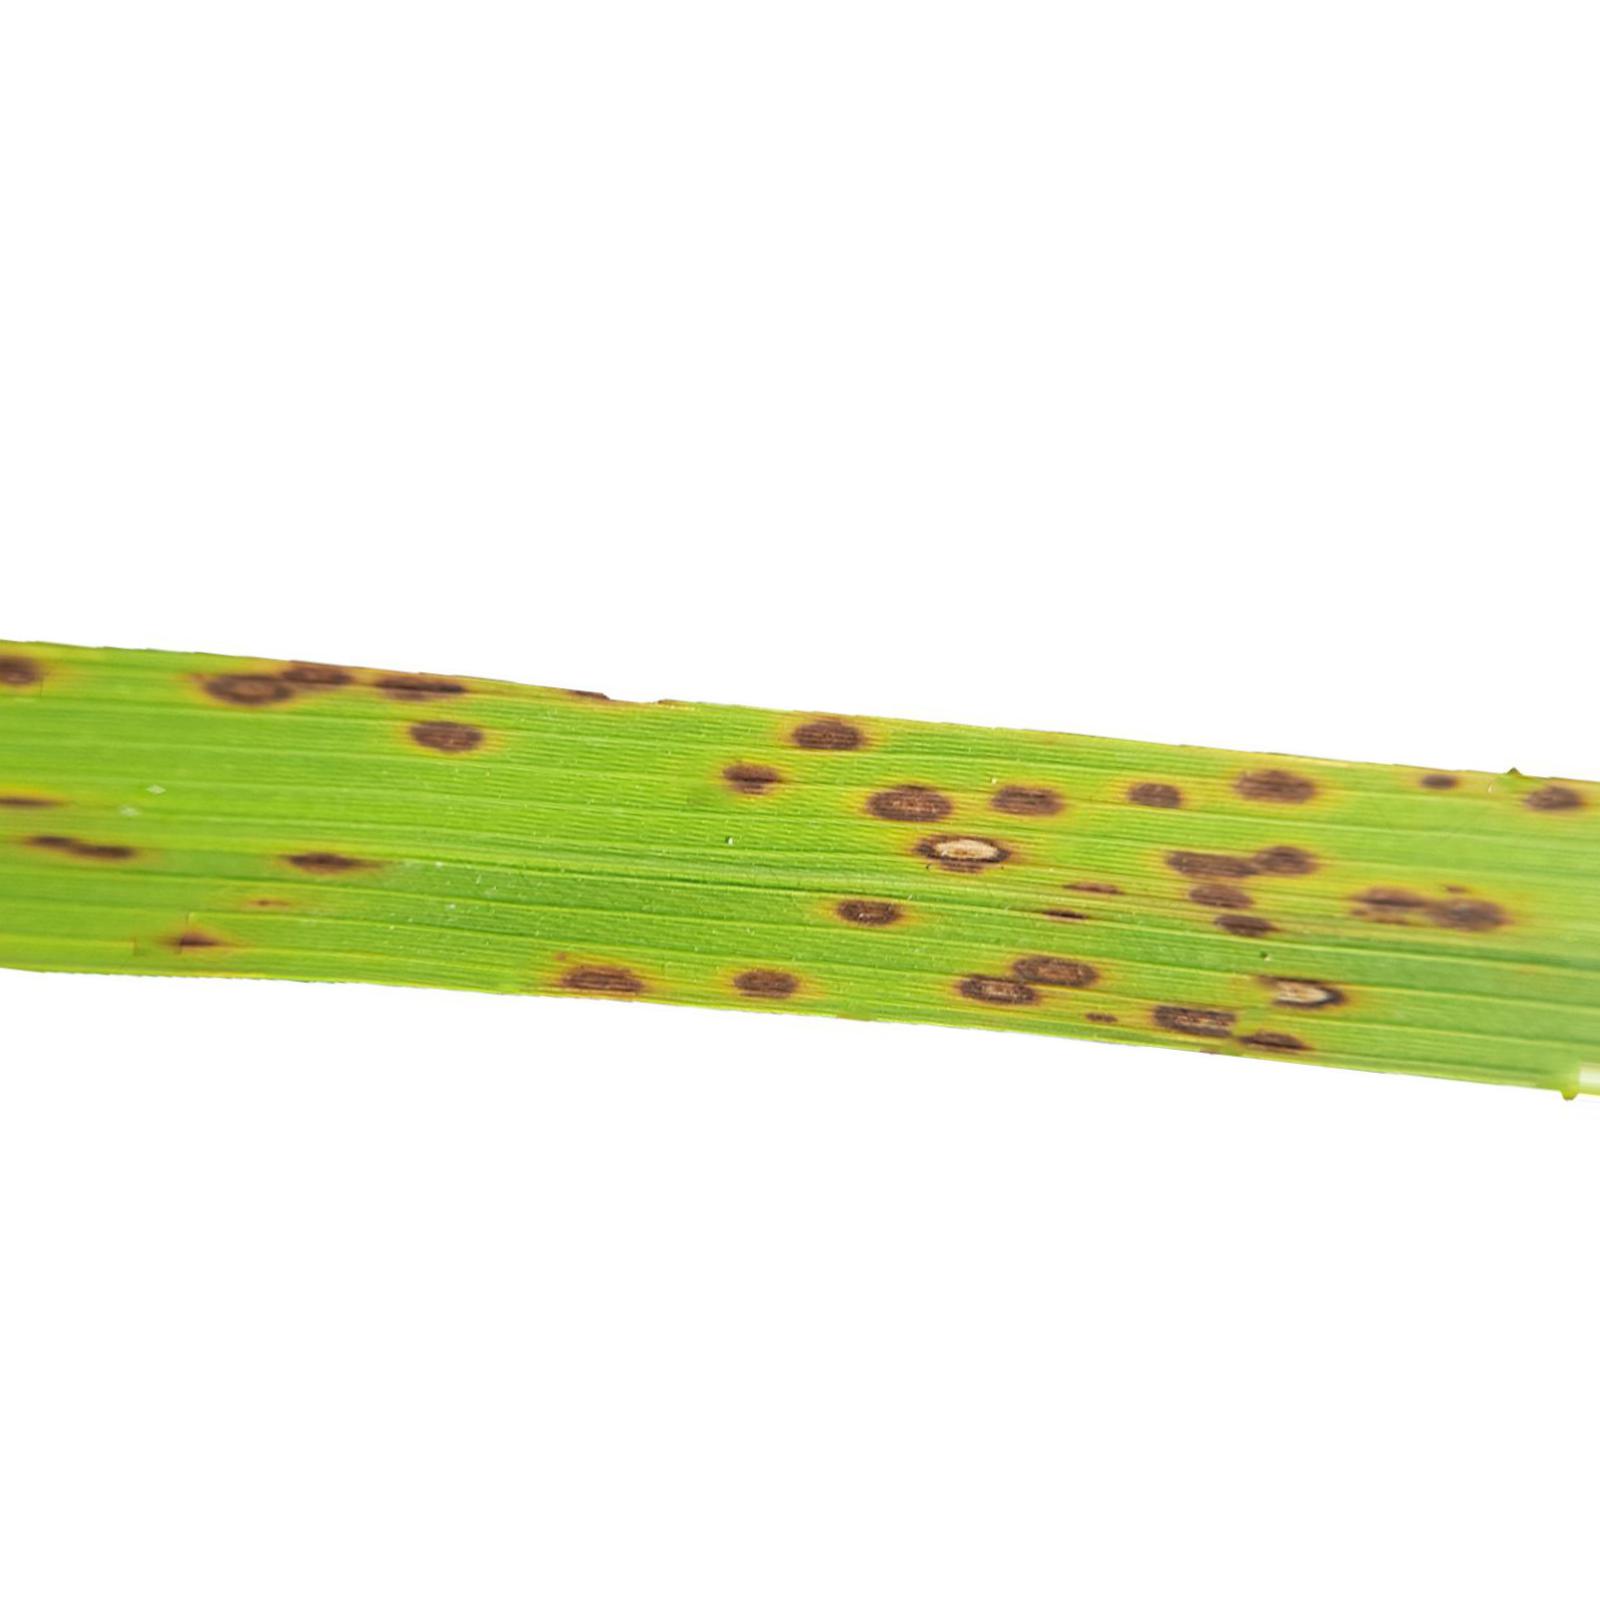
Nhãn: Bệnh Đốm Nâu ( Brown spot )